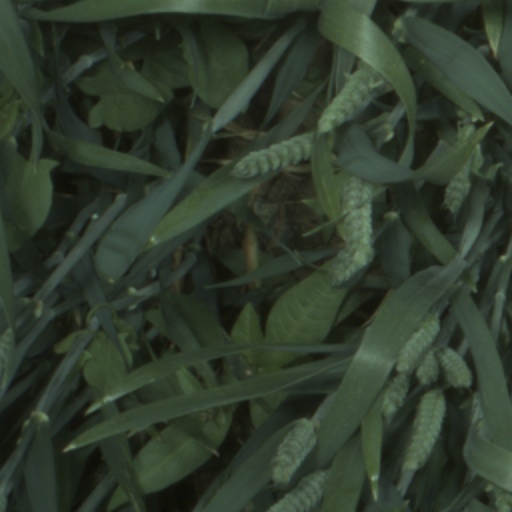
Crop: wheat